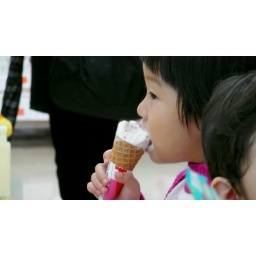
candid of a girl eating ice cream at Akachan Honpo in Tokyo